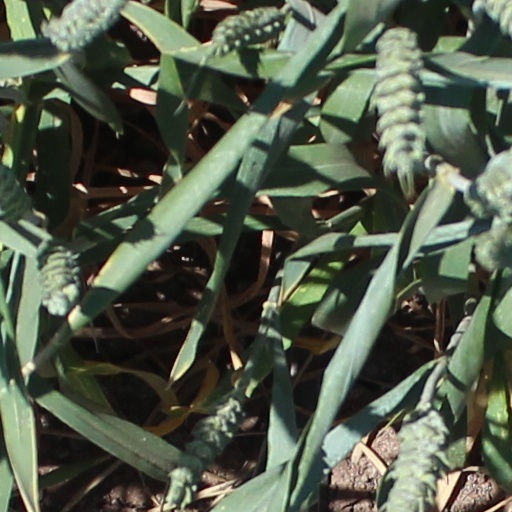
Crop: wheat